Making Fiends (TV series)

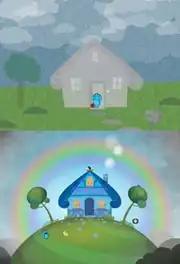
Charlotte's house in the web series (top) and in the TV series (bottom).

The series was cancelled on November 1, 2008 after one season. The show premiered with little to no promotion or press release. At one point, it was the highest-rated original program on Nicktoons Network. After the series ended, reruns continued to air until late 2016.